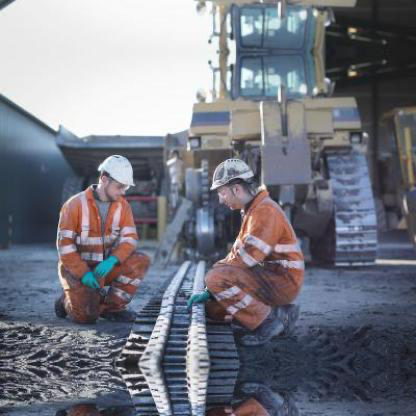
Objects in the image:
label: helmet
label: helmet